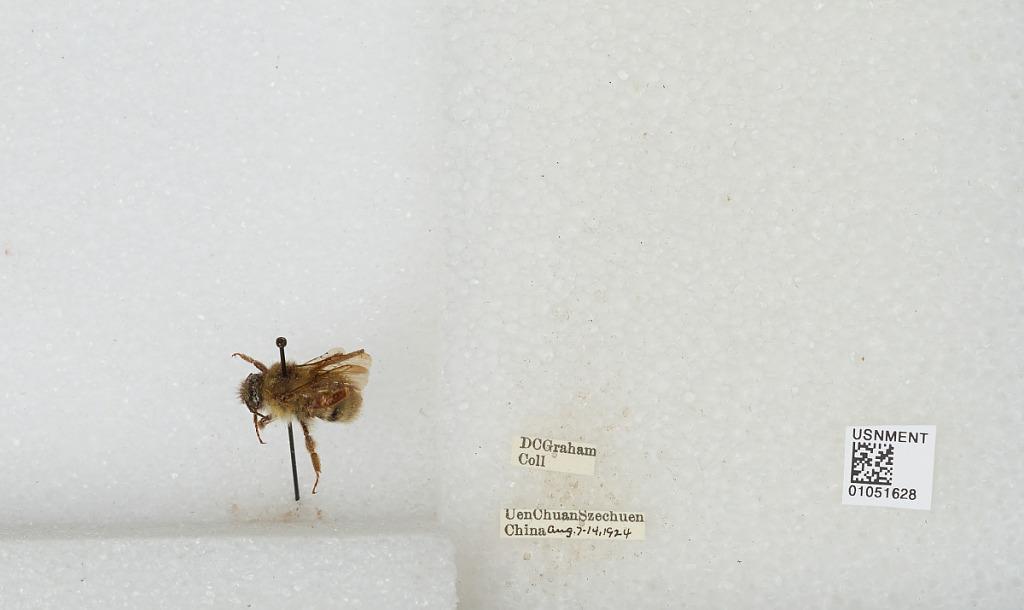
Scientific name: Bombus sp.
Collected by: D. Graham
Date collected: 1924-8-7
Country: China
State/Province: Sichuan
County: Wenchuan Xian
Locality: Wenchuan